Palmer Mansion

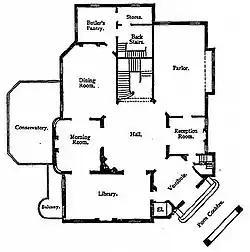
The Palmer Mansion's first floor plan.

When Potter Palmer died in the mansion in 1902, he left his wife with a fortune of $8,000,000. After his death, Bertha Palmer continued to reside in the house, as well as in homes she maintained in London and Paris, until she died at her winter residence in Osprey, Florida. She invested heavily in real estate in Florida where she developed farms, dairies, and cattle ranches that she administered herself.